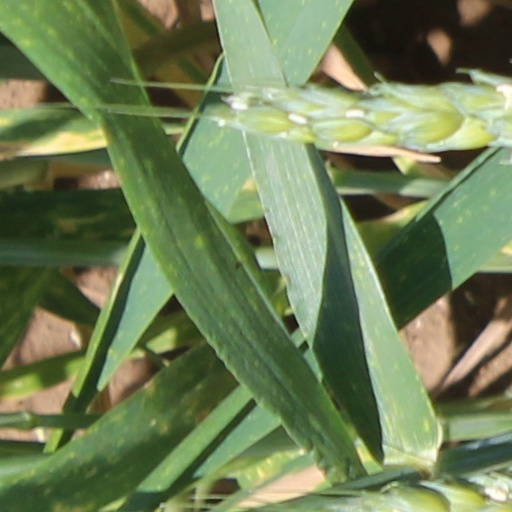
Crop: wheat